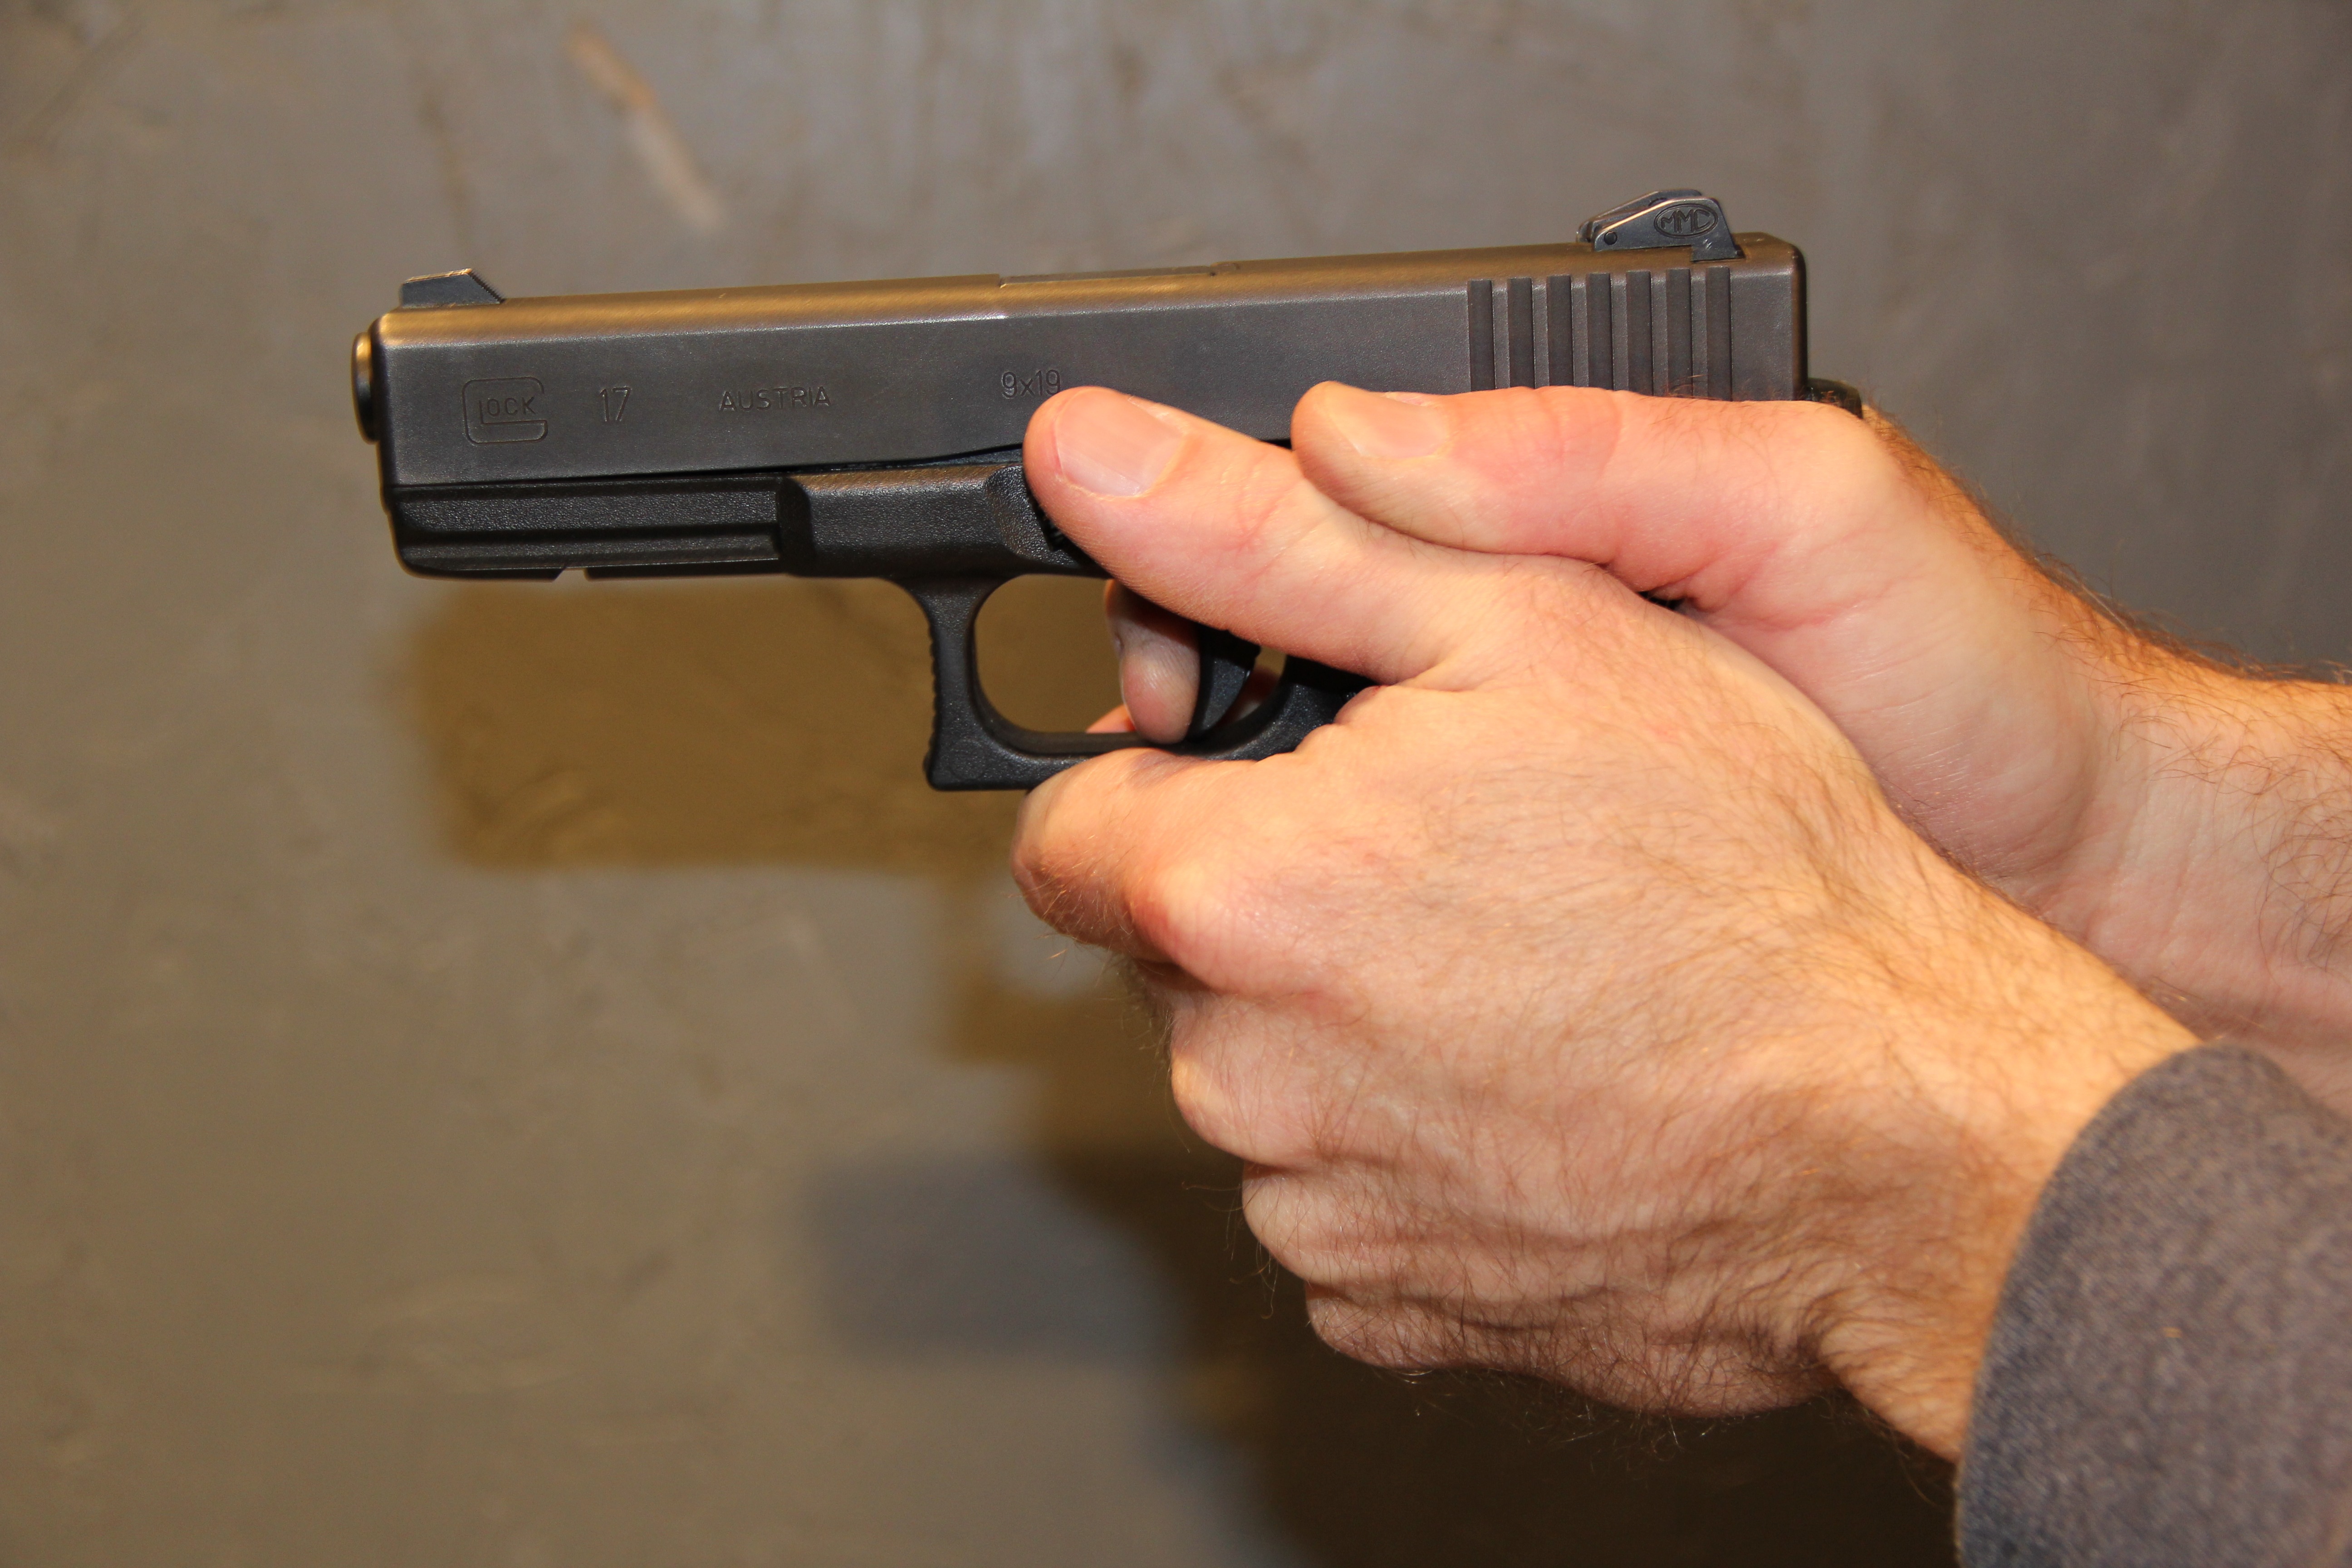
hand, weapon, arms, gun, rifle, crime, force, pistol, shotgun, handgun, firearm, trigger, gun barrel, gun accessory, gunpoint